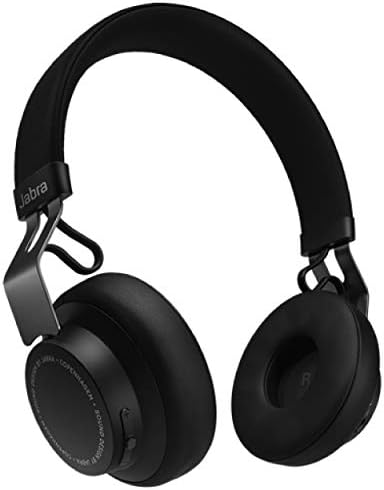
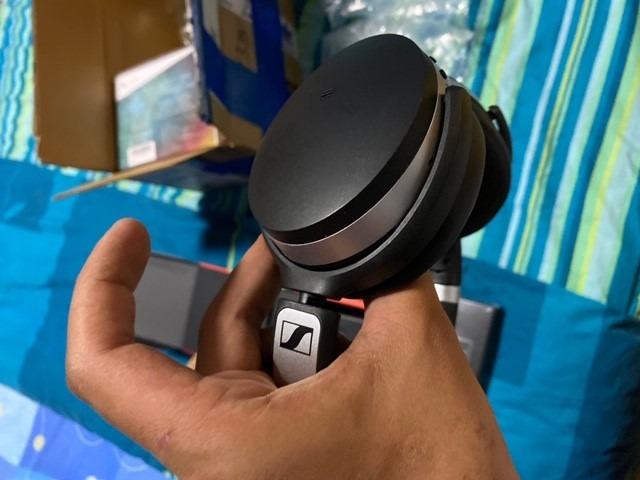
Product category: headphones
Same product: no